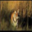
Label: tiger